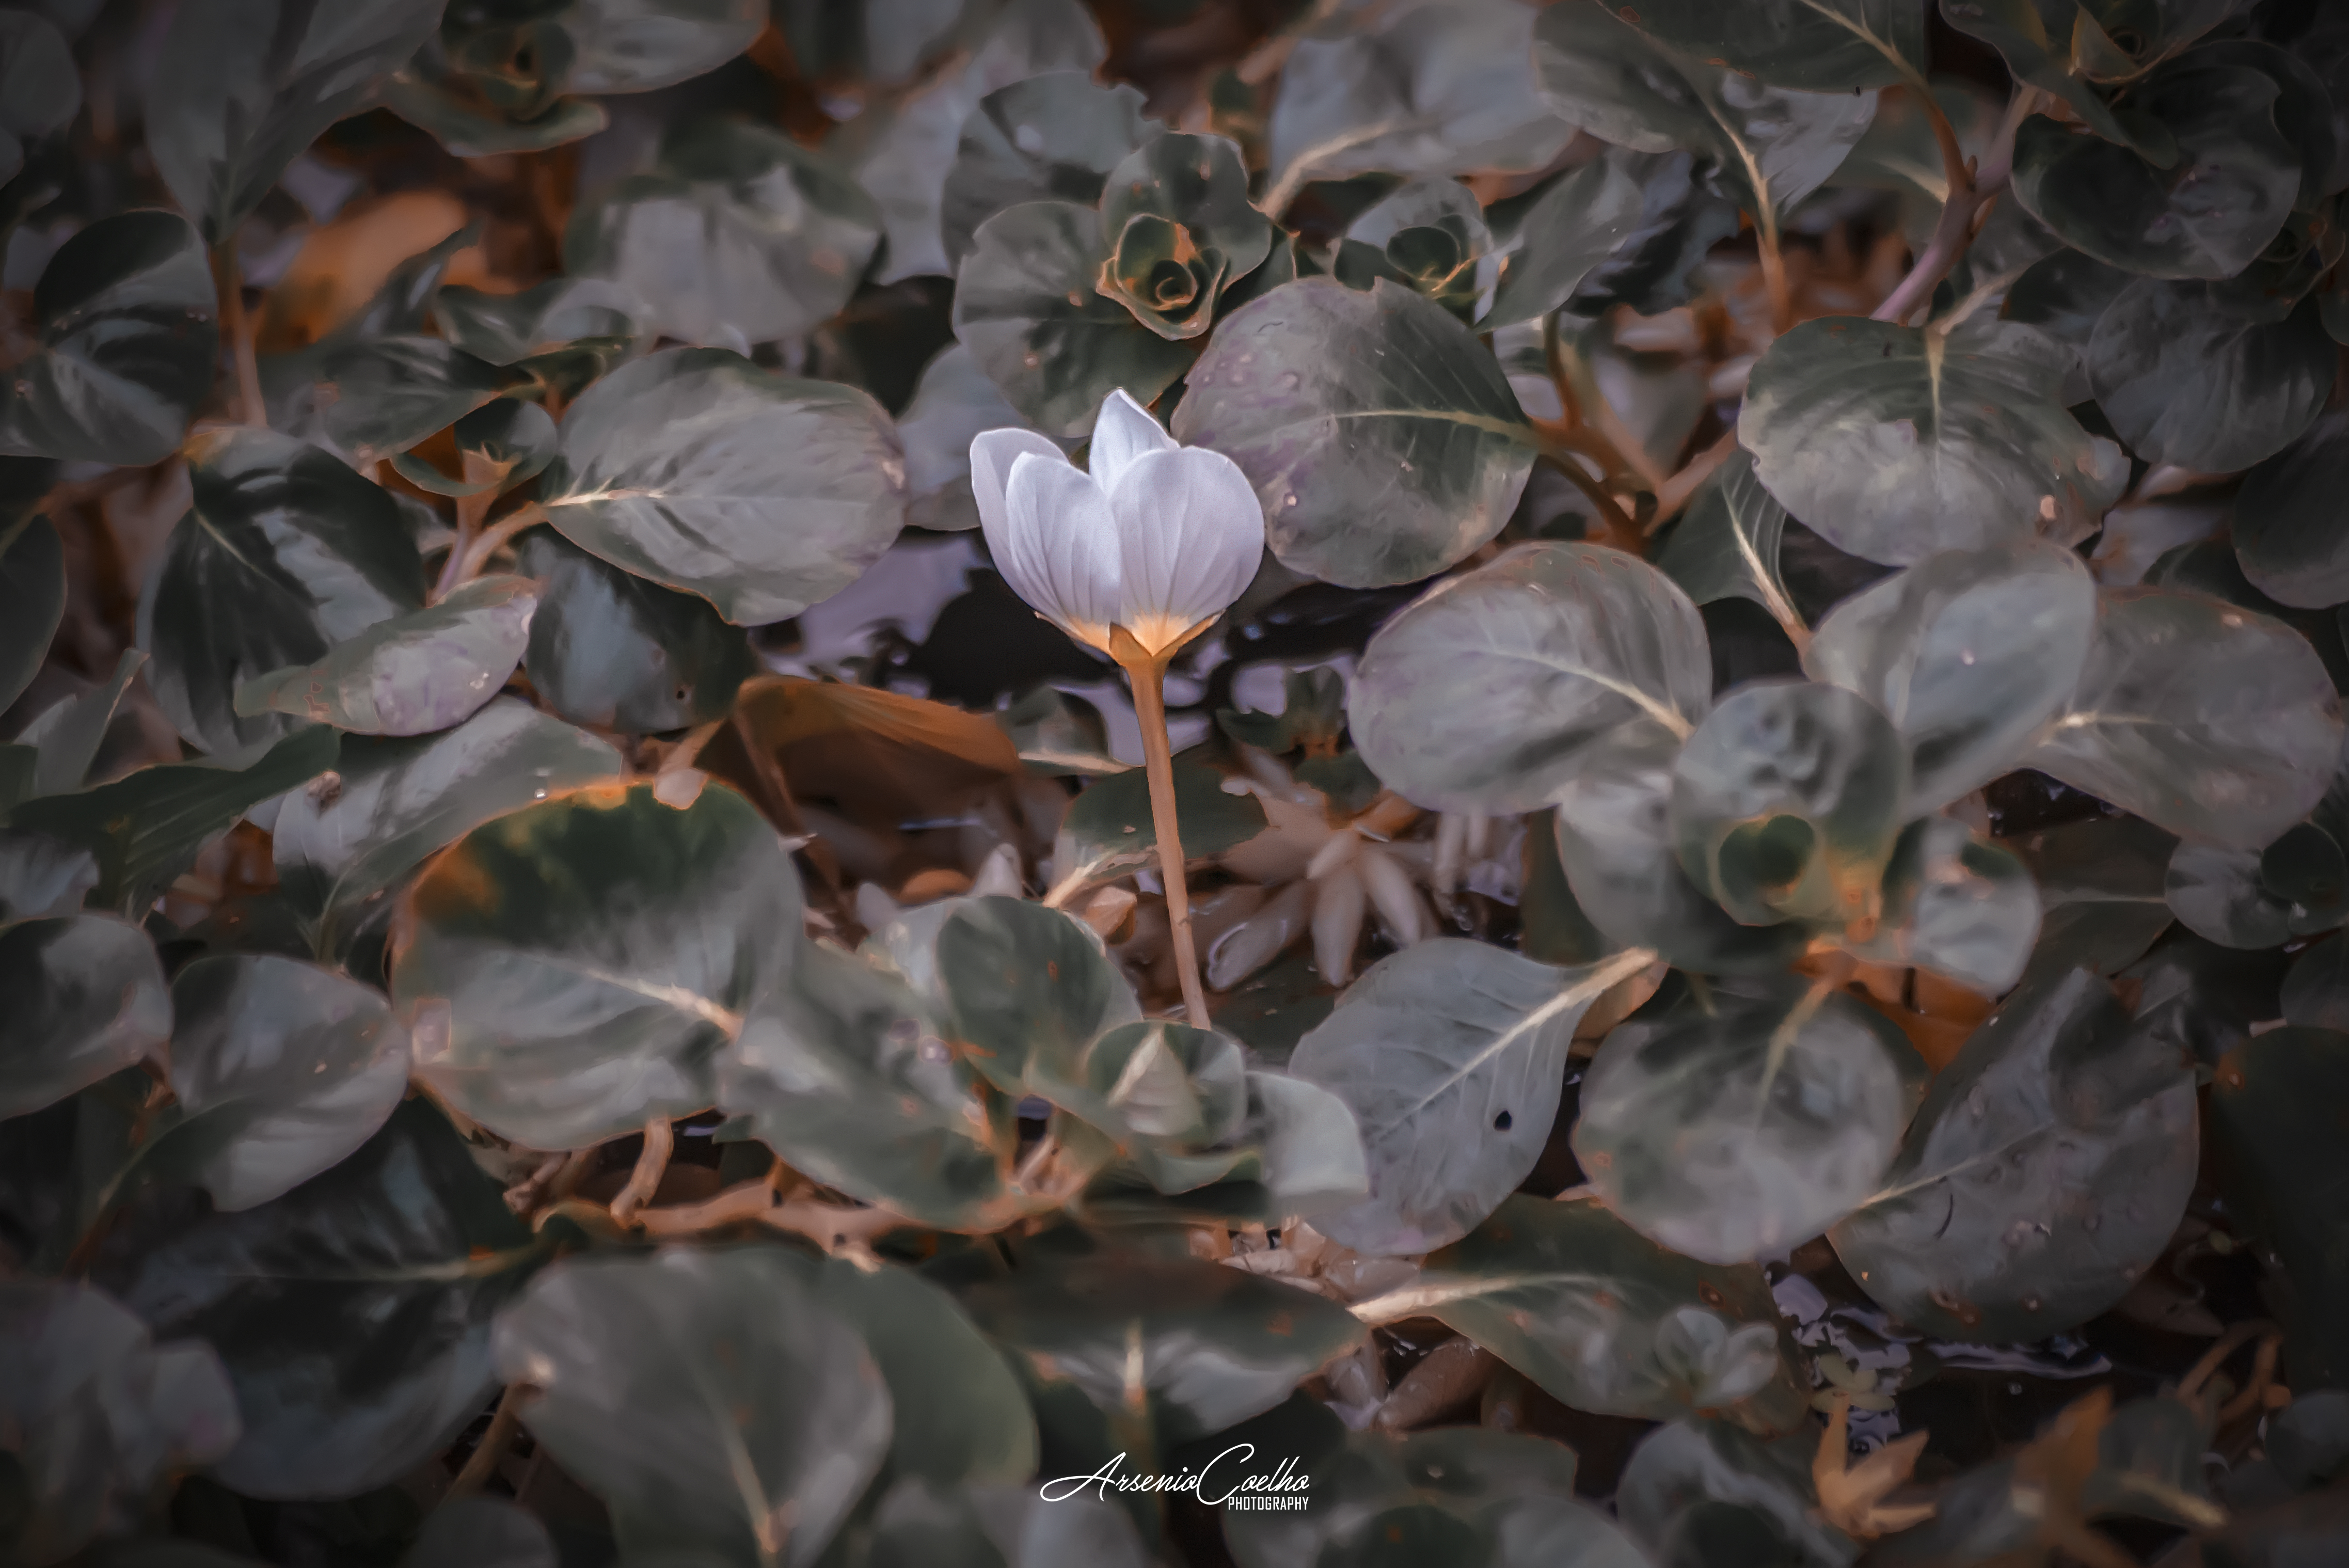
flower, nature, leaf, plant, botany, flowering plant, petal, wildflower, plant stem, perennial plant